St Andrew's Cathedral School

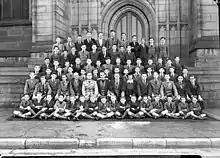
St Andrew's Cathedral School students with former headmaster Canon M. C. Newth outside St. Andrew's Cathedral, Sydney,

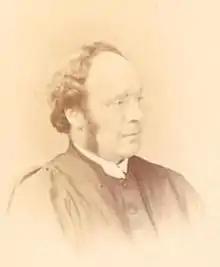
Bishop Alfred Barry, founder of St Andrew's Cathedral School

St Andrew's Cathedral School was founded by the third Bishop of Sydney, Metropolitan of New South Wales and Primate of Australia Alfred Barry. The school was opened as the St Andrew's Schoolroom on 14 July 1885 in the Old Baptist Church premises in Pitt Street, on the corner of Bathurst and Kent streets. At the school opening, Bishop Barry stated that St Andrew's was established to provide "the choristers with a high-class, free education on Church principles, in addition to a musical training". The school started with 27 boys, of whom 22 were choristers and, although it was later nicknamed the "Choir School", provision was made for non-choristers to attend. Enrolments reached a total of 80 in 1892, but suddenly dropped to about 50 and remained at this number for many years.